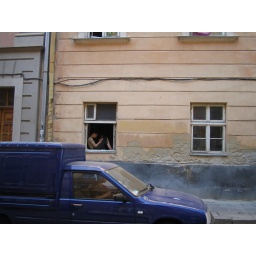
A girl reading in her window in Lviv.